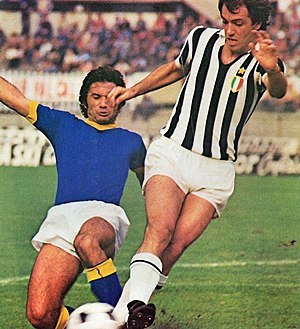
Spilledragt (fodbold) / Historie / Moderne tid
Fra venstre til højre: Veronas midtbanespiller Maddè imod Juventus' angriber Bettega i 1975: "korte shorts" var normen fra midten af 1960'erne til de tidlige 90'ere, da de skiftede tilbage til en klassisk længere og mere poset form.
I fodbold er en spilledragt det, der bæres af spillere på banen. Fodboldloven betegner, hvad der er tilladt for spillere at bære, og hvad der kan være for farligt at bære. Individuelle konkurrencer kan komme med yderligere restriktioner såsom at bestemme størrelsen på logoer på spilledragterne, og at udebanehold skal bære trøjer af en anden farve.